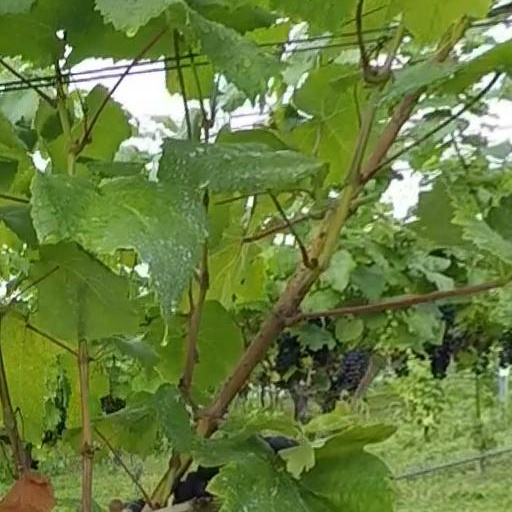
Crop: grape